Dr. Ambedkar Nagar–Bhopal Intercity Express

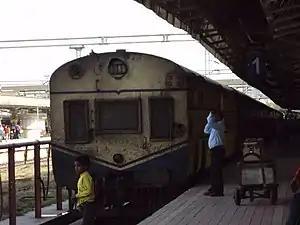
Bhopal – Dr. Ambedkar Nagar Intercity Express, about to depart for Dr. Ambedkar Nagar from Platform No. 1, Bhopal Railway Station

The 19323/Dr. Ambedkar Nagar - Bhopal Intercity Express has an average speed of 52 km/h and covers 238 km in 4 hrs 35 mins.